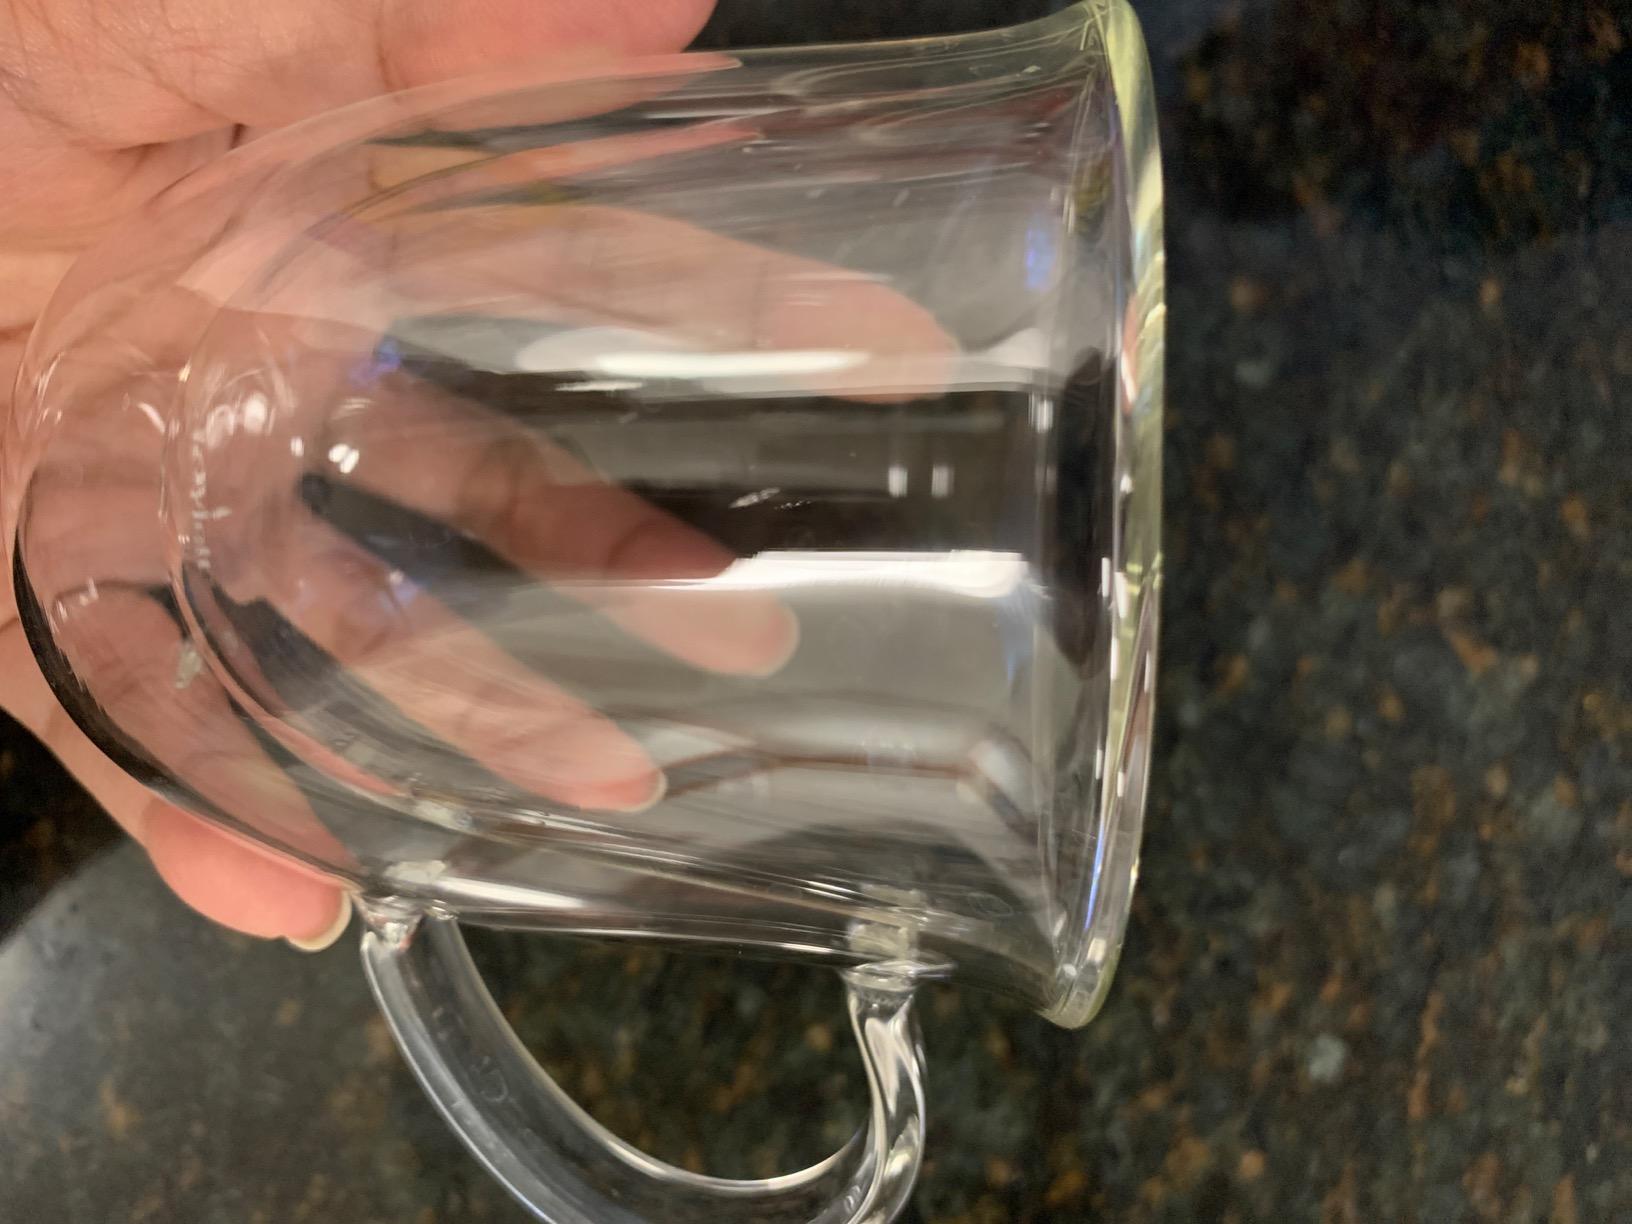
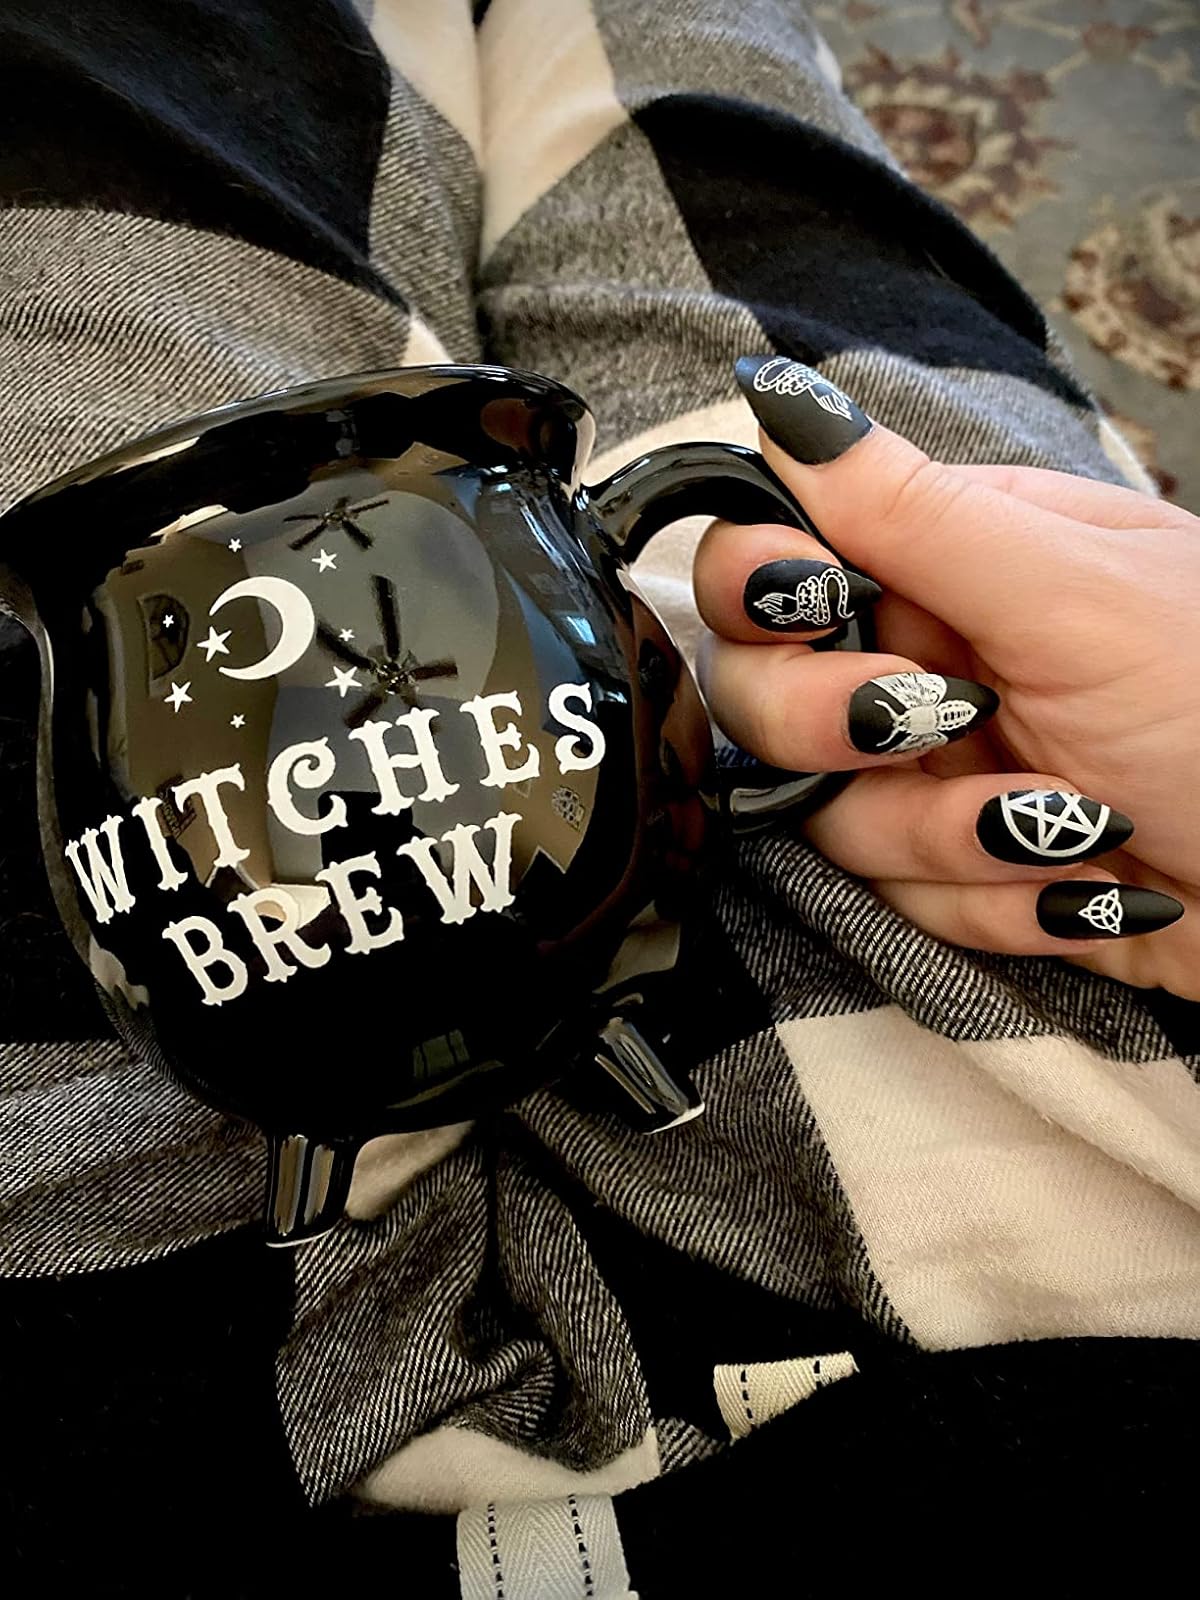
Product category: items_mug
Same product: no